Greg Mattison

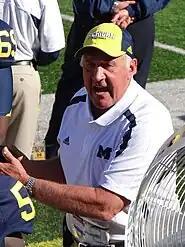
Mattison at Michigan, 2012

Prior to his time at Florida, Mattison coached at University of Notre Dame from 1997 to 2004 as the defensive coordinator under Bob Davie until the Ty Willingham era (during which he served as defensive line coach and recruiting coordinator). Prior to his time at Notre Dame, Mattison coached the defensive line at the University of Michigan from 1992 to 1996, while also serving at the defensive coordinator in 1995 and 1996. During his time at Michigan, the Wolverines led the Big Ten Conference in rushing defense four consecutive seasons, holding opponents to 78.6 rushing yards per game in 1992, 87.9 in 1994, and 88.1 in 1995. Mattison's charges also led the conference in total defense twice and scoring defense once. He also coached with Coach Davie at Texas A&M University from 1988 to 1991 while Davie was defensive coordinator. Under head coach R. C. Slocum, the Aggies featured the "Wrecking Crew", a nickname for one of the nation's top-ranked defenses.